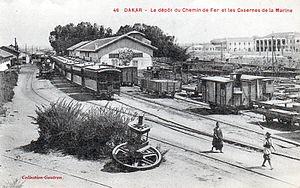
La ville de Dakar est la capitale de la République du Sénégal et de la région de Dakar. Elle compte 1 056 009 habitants sur les 3 630 000 habitants que compte l'ensemble de la région de Dakar. C'est une des quatre communes historiques du Sénégal et l'ancienne capitale de l'Afrique-Occidentale française.
La Compagnie du chemin de fer de Dakar à Saint-Louis est une filiale de la Société de construction des Batignolles, chargée de la construction de la première ligne de chemin de fer en Afrique-Occidentale française, celle reliant Dakar à Saint-Louis du Sénégal, alors capitale de la colonie.